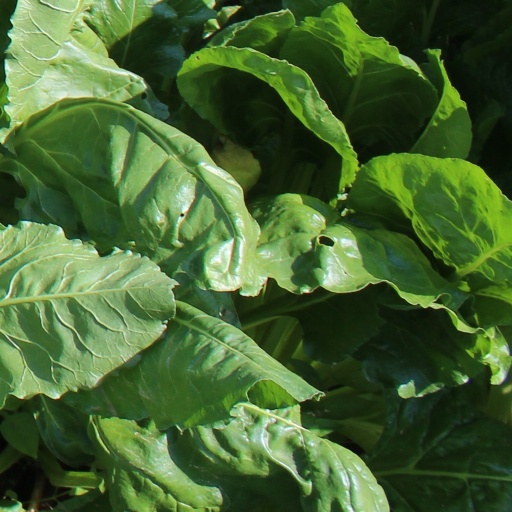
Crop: sugar beet